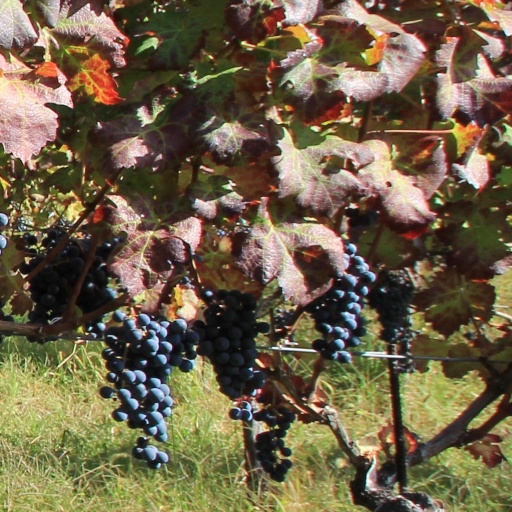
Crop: grape